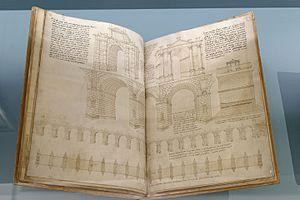
Sebastiano Serlio (1475-1554), Ottavo libro d’architettura. Della castrametatione di Polybio 1551-1554 Manuscrit sur vélin Munich, Bayerische Staatsbibliothek München Ouvert aux folios 19 vo– 20 ro
Sebastiano Serlio est un architecte et sculpteur italien de la Renaissance.